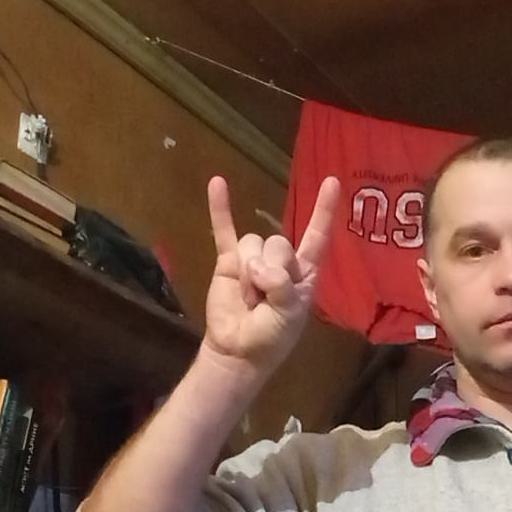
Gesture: rock